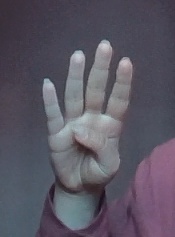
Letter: kaaf